USNS Greenville Victory

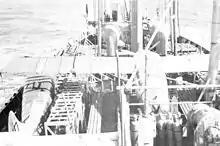
"Greenville Victory" during Operation Deep Freeze in 1956.

During the next 2 years, "Greenville Victory" steamed primarily between New York City and West European ports. In June and July 1954 she sailed to the Western Mediterranean to replenish at-sea ships of the U.S. 6th Fleet. On 16 November 1955, she departed Newport, Rhode Island, for Antarctica and arrived at McMurdo Sound 16 January 1956 to provision ships of Task Force 43, as part of the Navy's Operation Deep Freeze. Departing Antarctica on 5 February 1956, and traveling via New Zealand, she arrived in New York on 28 March. Before the operation her hull was strengthened for Arctic ice conditions.